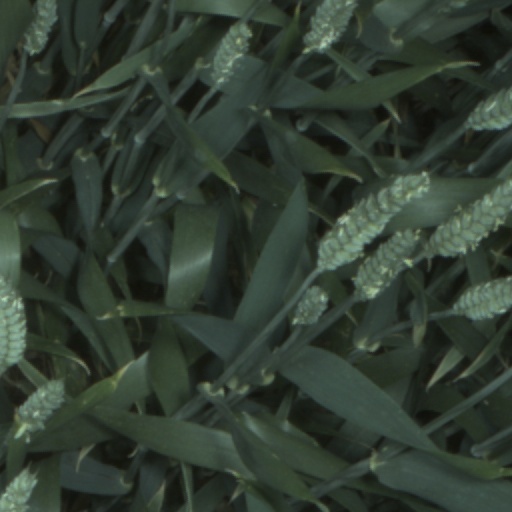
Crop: wheat